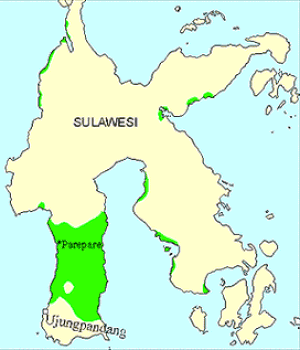
Les Bugis, ou Ugi en langue bugis, sont un peuple de la province indonésienne de Sulawesi du Sud dans l'île de Célèbes.
Wajo était une des principales principautés bugis dans la province indonésienne actuelle de Sulawesi du Sud dans l'île de Sulawesi.
Luwu, encore appelé Wareq, était un des principaux royaumes bugis dans l'île de Célèbes et le plus ancien de tous.
Bone était un des principaux royaumes bugis dans la province indonésienne actuelle de Sulawesi du Sud dans l'île de Célèbes.